Agilan

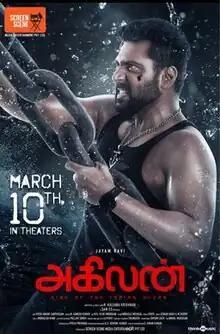
Theatrical release poster

Agilan, also known as Agilan: King of the Indian Ocean is a 2023 Indian Tamil-language action thriller film directed by N. Kalyanakrishnan. The film stars Ravi Mohan in dual roles as a father and son, along with Priya Bhavani Shankar, Tanya Ravichandran and Hareesh Peradi in the lead roles. Sam C. S. composed the film’s soundtrack while Screen Scene Media Entertainment produced the film.